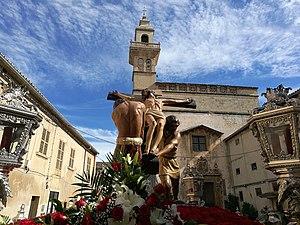
Couvent de Santa Clara, Palma, Mayorque, îles Baléares. Processions de Pâques 2018.
Palma ou Palma de Majorque en français, Palma ou Palma de Mallorca en catalan et en castillan, se nommant officiellement Palma, est la ville principale de l'île de Majorque et la capitale de la communauté autonome des îles Baléares, en Espagne. Elle constitue à elle seule l'une des comarques de l'île.